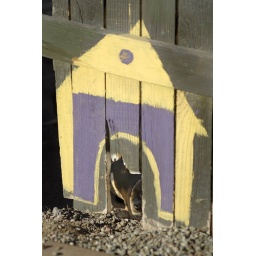
hole in the fence became painted dog house.